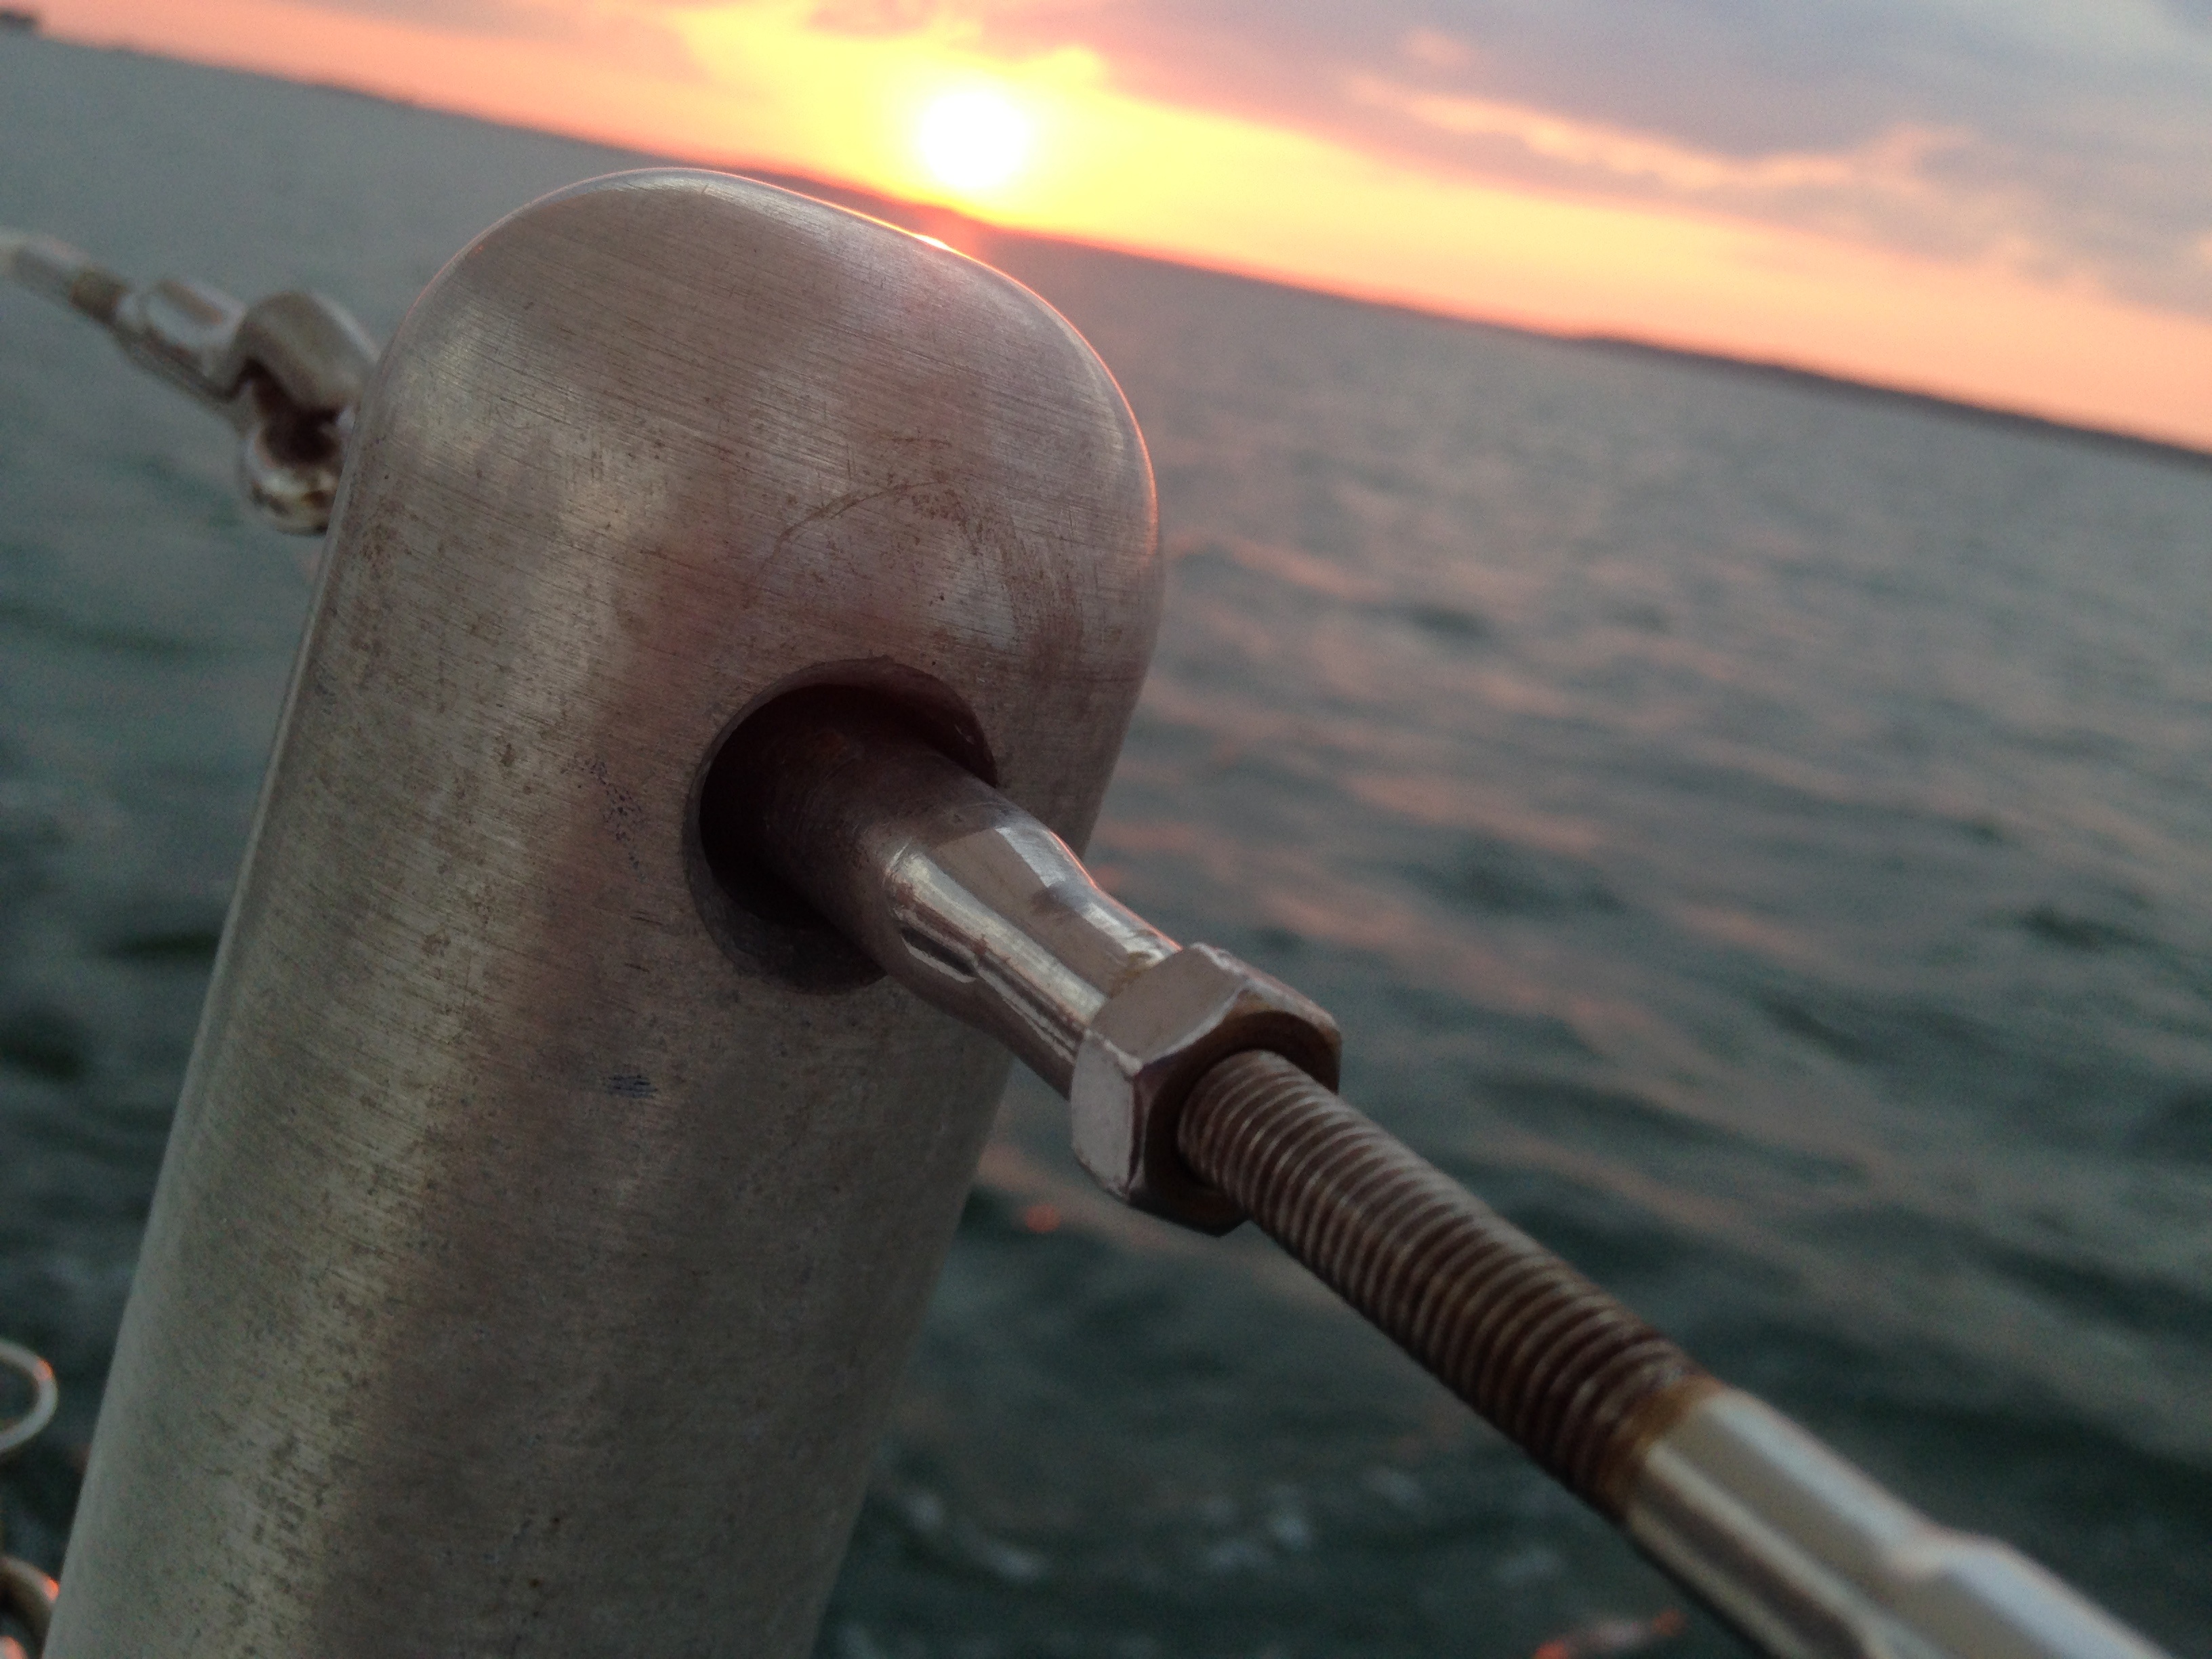
boat, vehicle